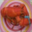
Label: lobster